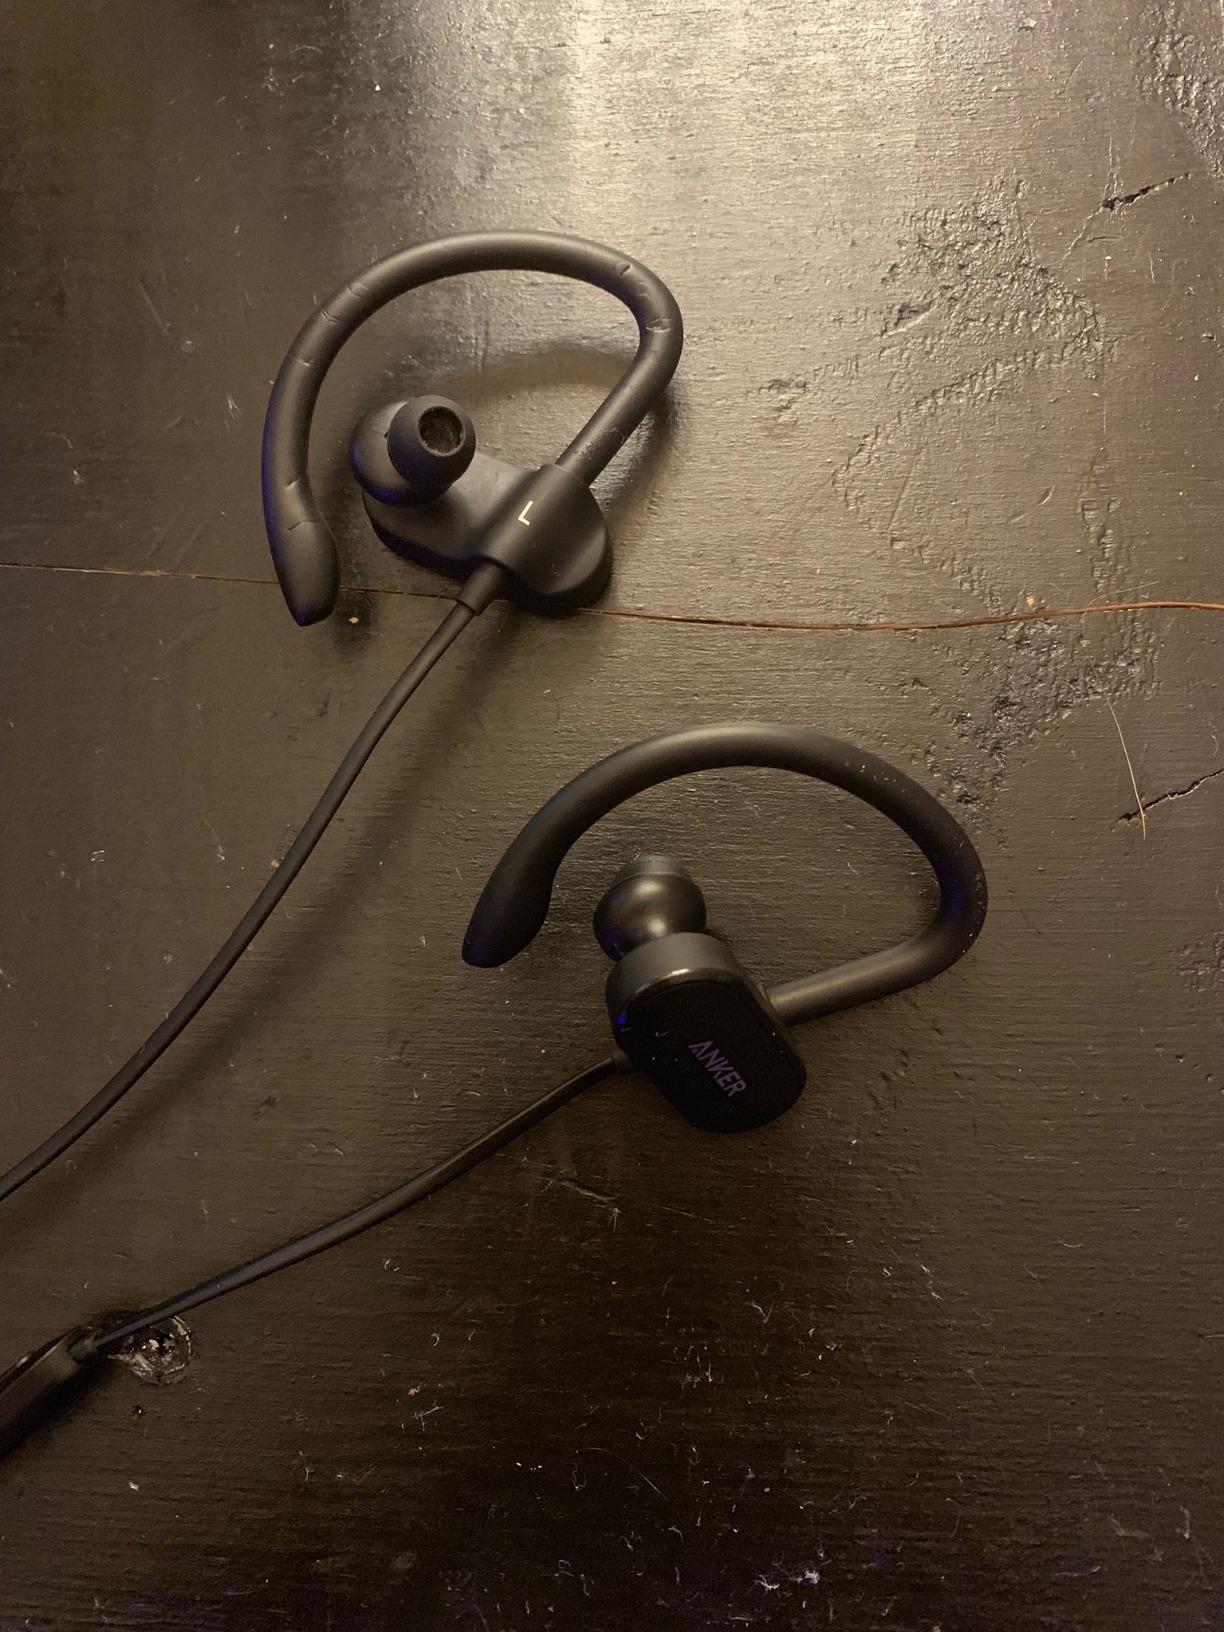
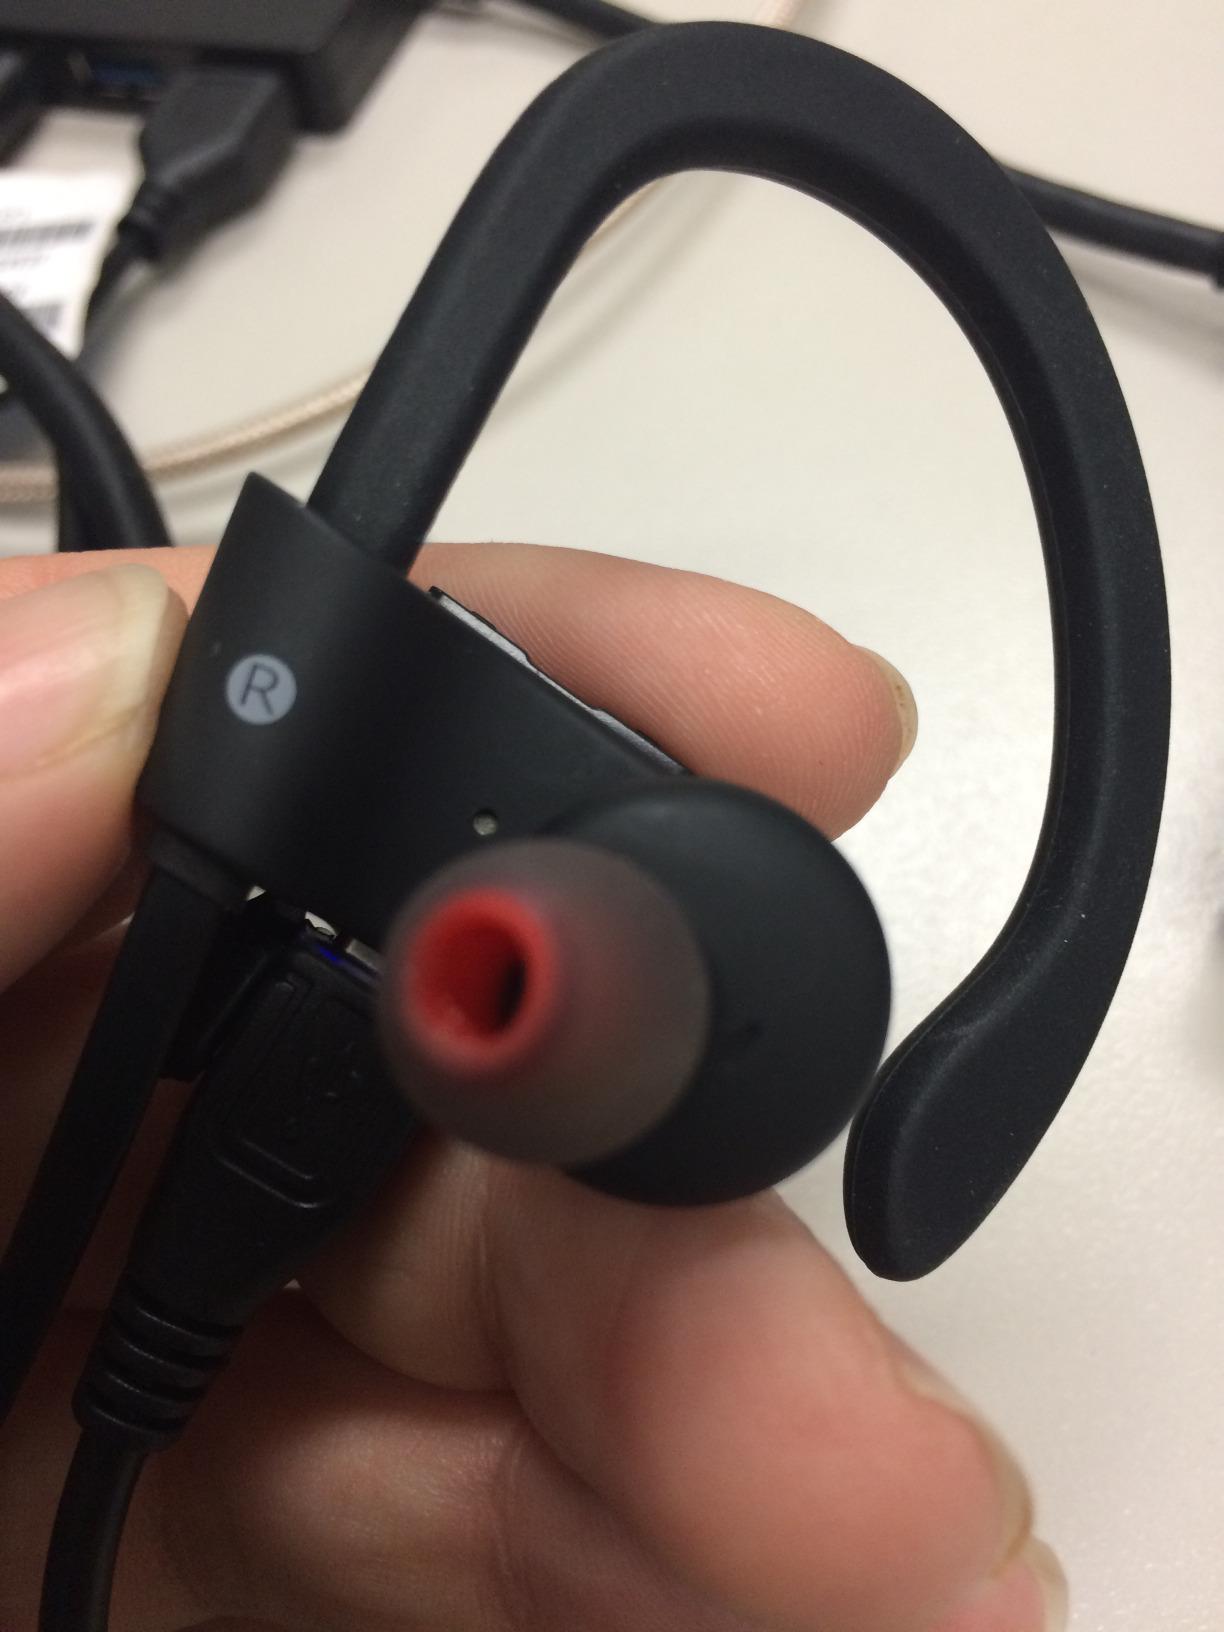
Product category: headphones
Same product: no